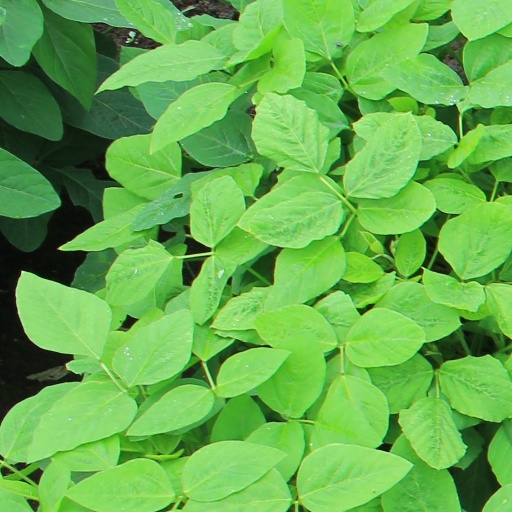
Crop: soybean